Vaughnsville, Ohio

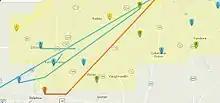
Tornados near Vaughnsville since 1950

Vaughnsville is covered by the National Weather Service in Northern Indiana (IWX) and Wilmington, Ohio (ILN) with radar from KIWX North Webster. The nearest weather station is at Lima Allen County Airport (KAOH).